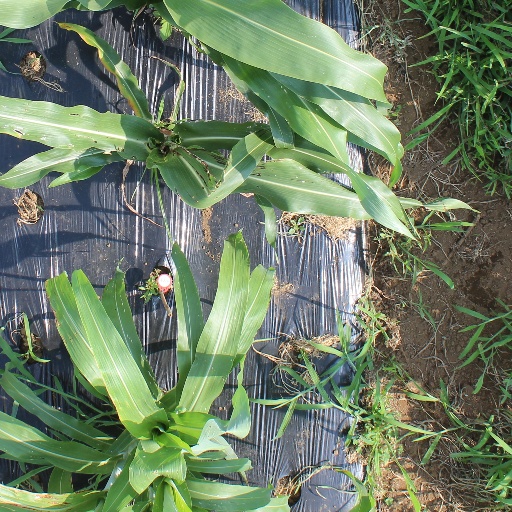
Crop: sorghum